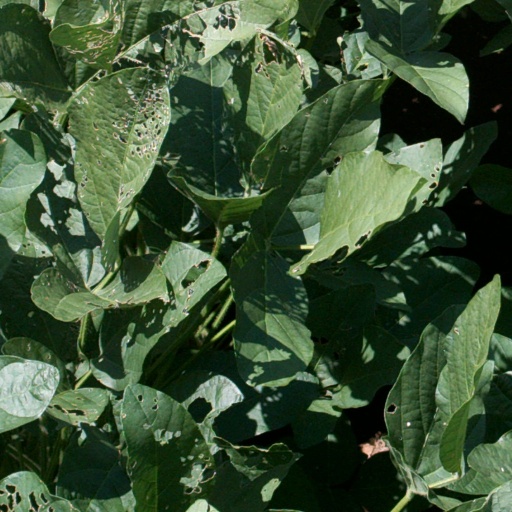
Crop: soybean